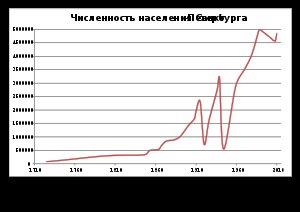
Sankt Petersborg / Historie
Befolkningsudvikling i Sankt Petersborg.
Sankt Petersborg indbyggere, men det reelle indbyggertal er sandsynligvis højere pga. indvandring til byen fra Ruslands landdistrikter og de tidligere sovjetrepublikker.